Étienne-Jean Delécluze

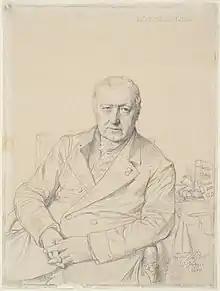
Étienne-Jean Delécluze

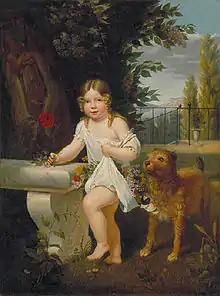
Etienne-Jean Delecluze, "For my dad", 1818. Musée des Ursulines, Mâcon

From 1797 on, he was a pupil of Jacques-Louis David, as he describes in his biography of David.